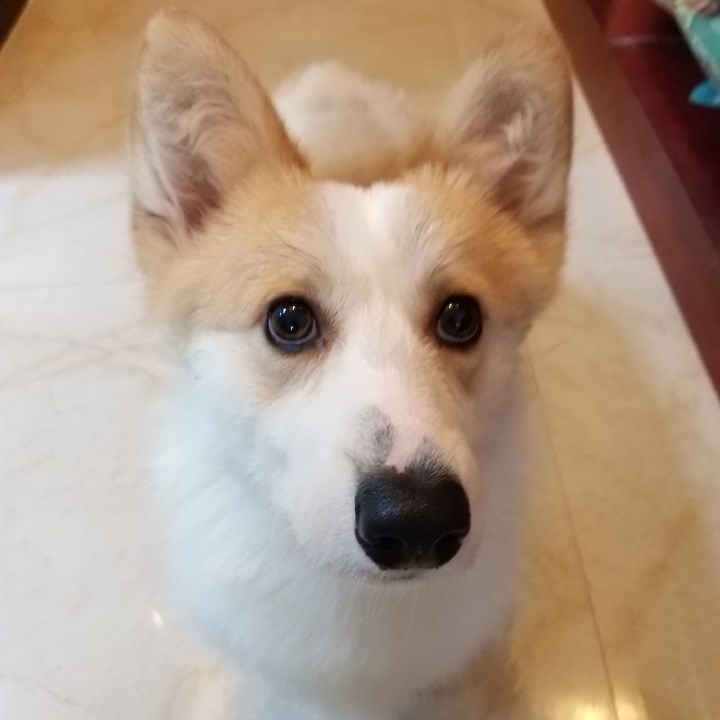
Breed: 2909-n000116-Cardigan